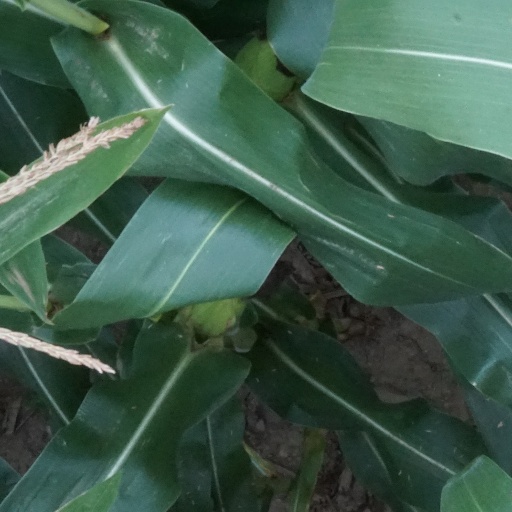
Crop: maize; corn